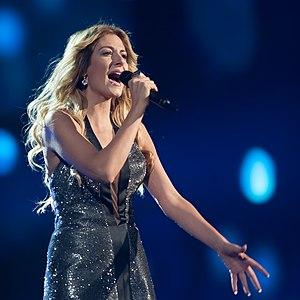
La Grèce a annoncé en 2014 sa participation au Concours Eurovision de la chanson 2015 à Vienne, en Autriche. Le pays est représenté par María Élena Kyriákou et sa chanson One last breath, sélectionnées via l'émission A Mad Show - Eurosong 2015.